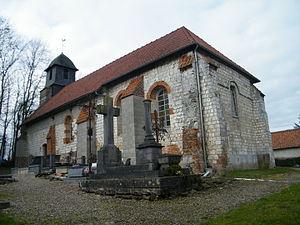
Chapelle Saint-Maclou à Acquet, commune de Neuilly-le-Dien, Somme, Fr.
Neuilly-le-Dien est une commune française située dans le département de la Somme, en région Hauts-de-France.